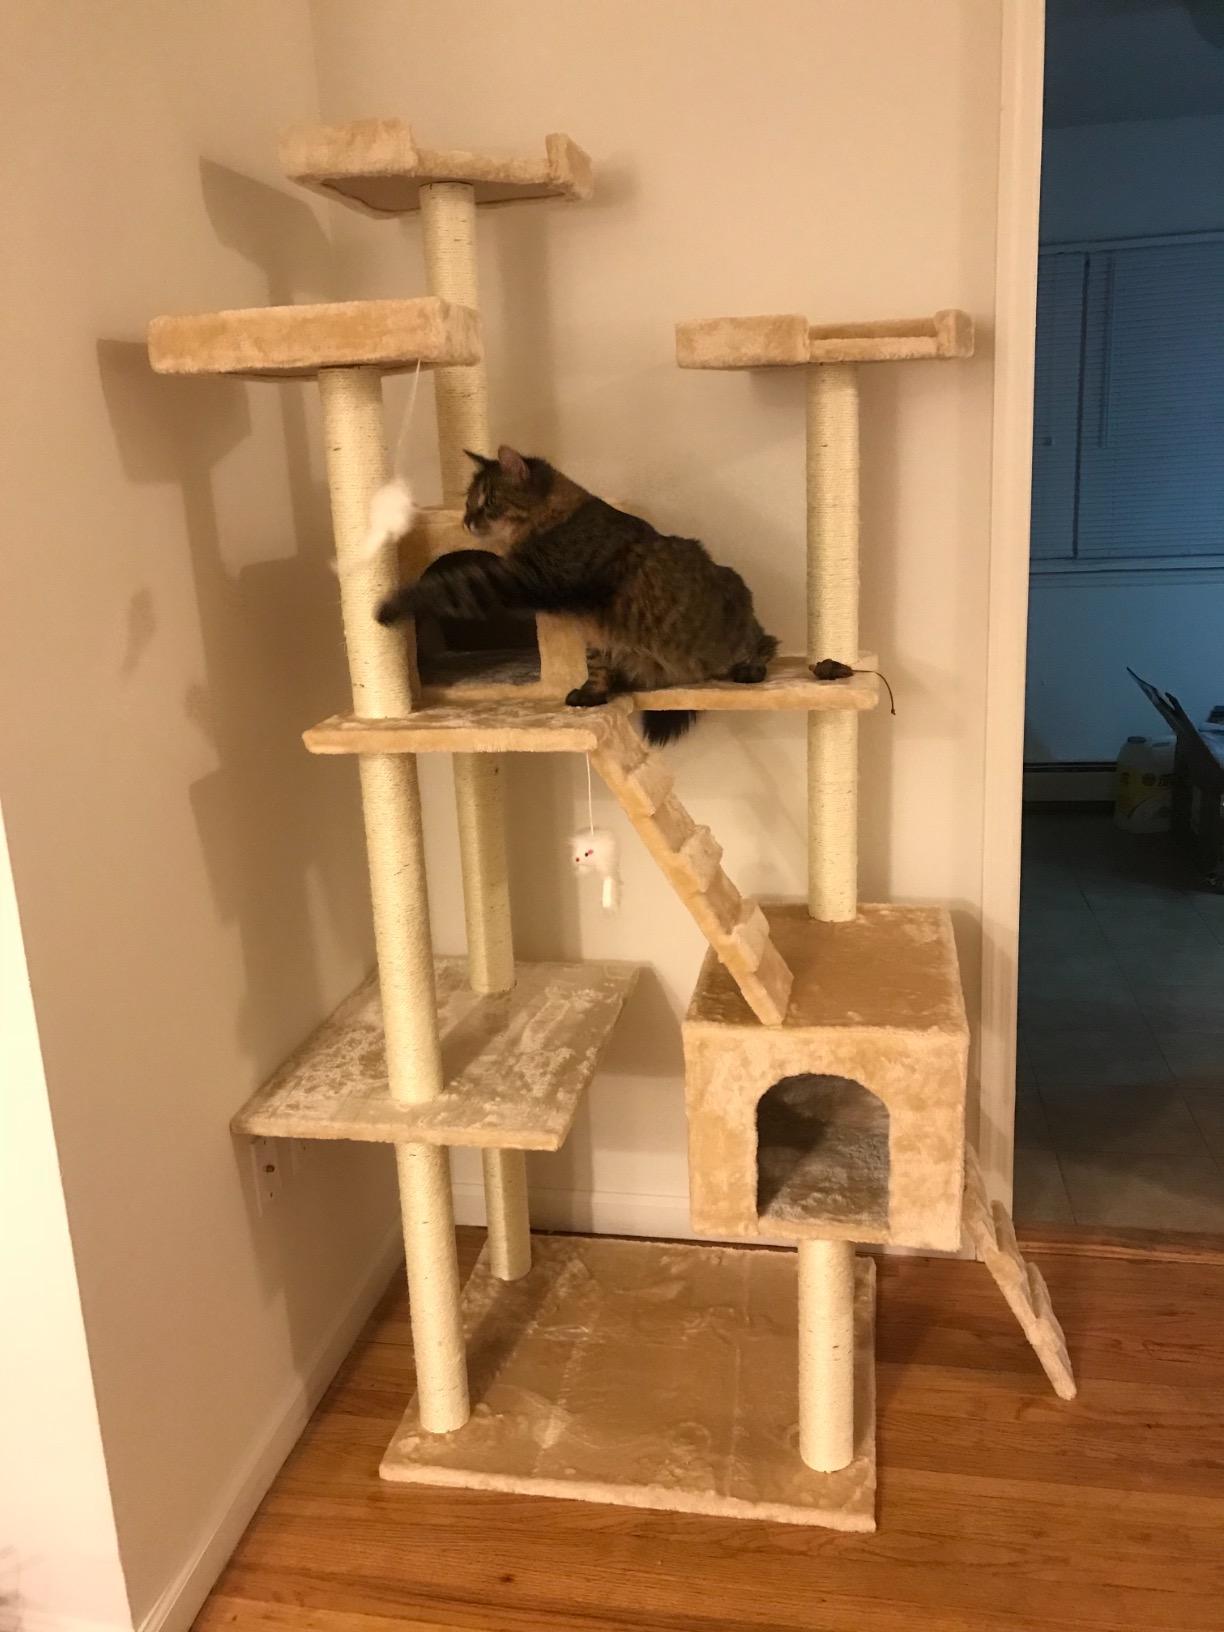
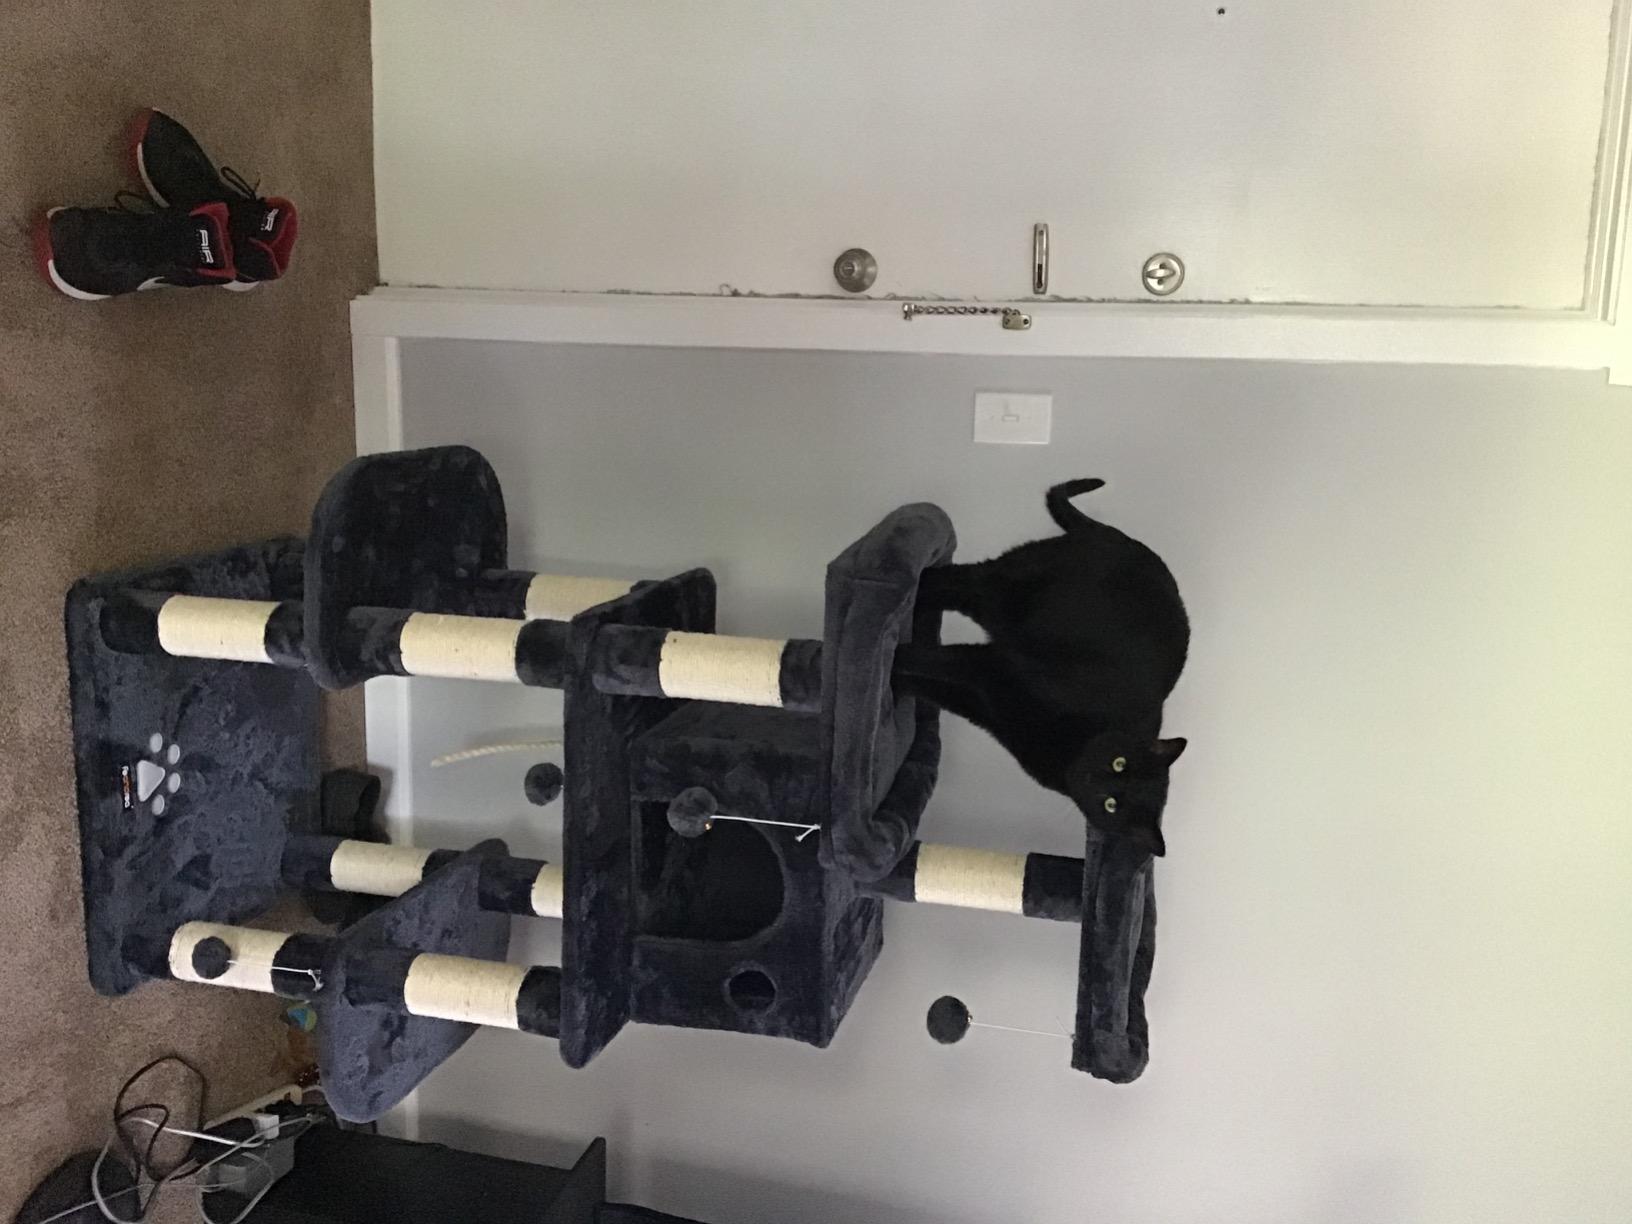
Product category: items_cat tree
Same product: no